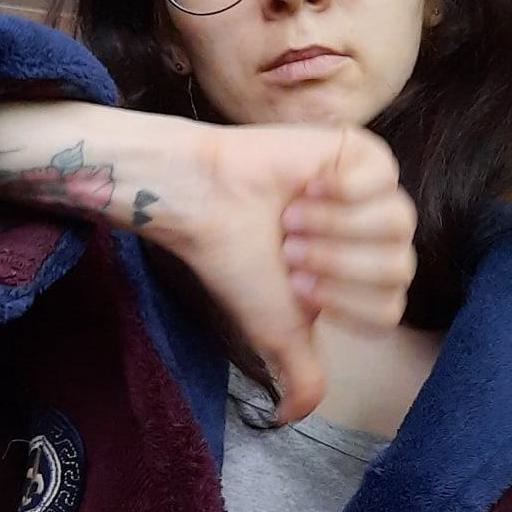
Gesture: dislike